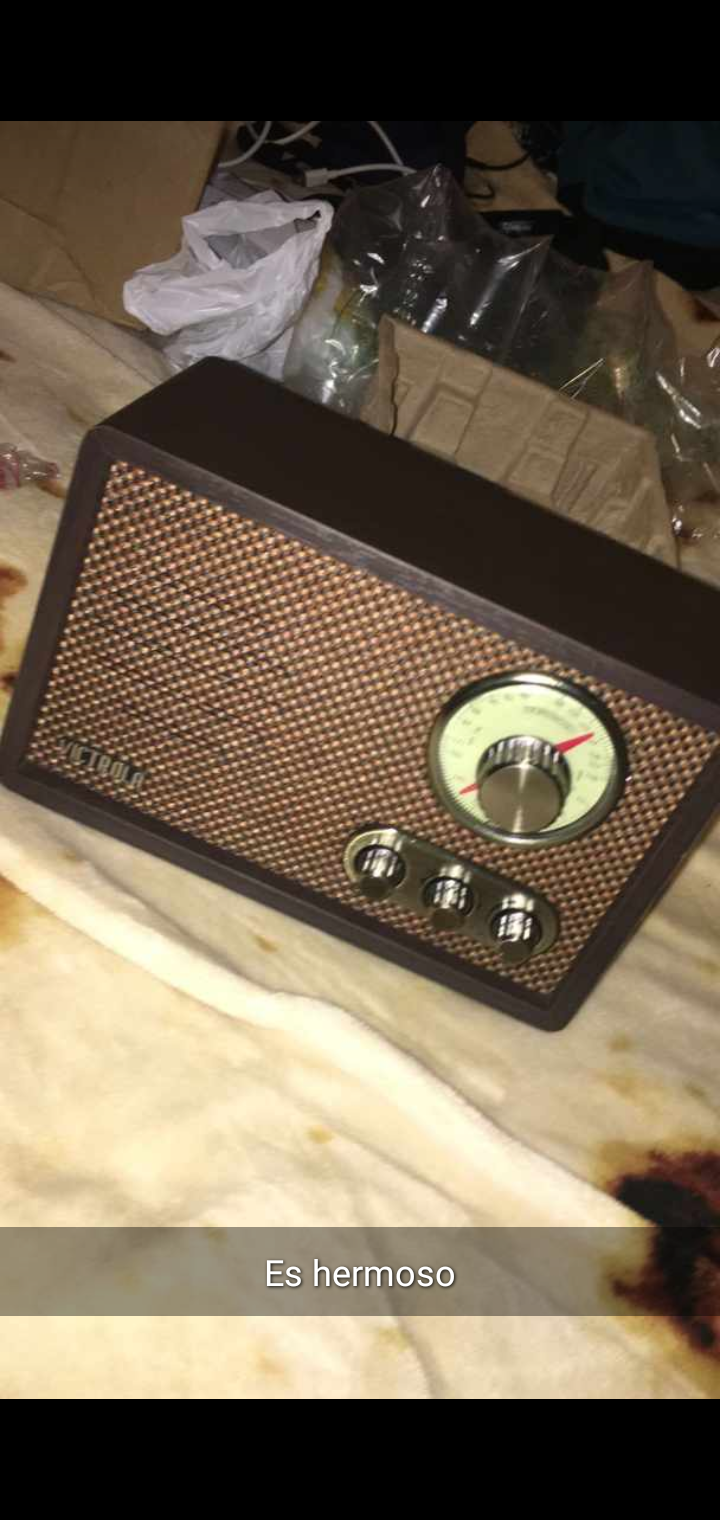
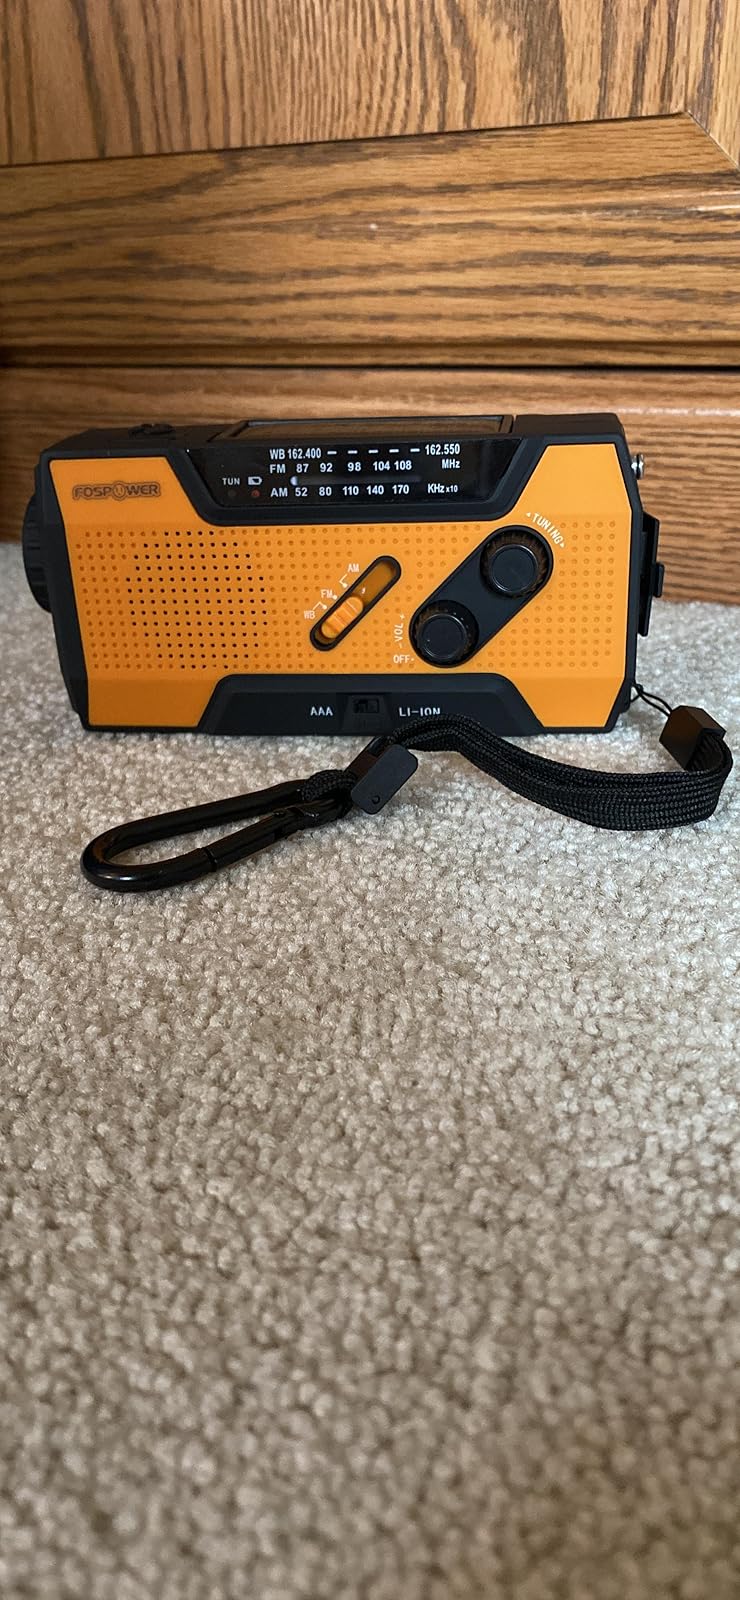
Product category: radio
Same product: no